Operation Menu

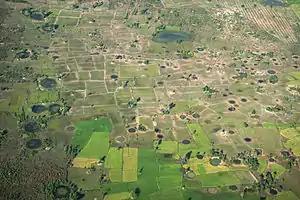
Bomb craters, Cambodia

For four years Menu remained unknown to the US Congress as a whole. That changed in December 1972, when Major Knight wrote a letter to Senator William Proxmire (D, WI), asking for "clarification" of U.S. policy on the bombing of Cambodia. Knight, who had become concerned over the legality of his actions, had complained to his superior officer, Colonel David Patterson. He later received several bad efficiency reports, which ruined his career, and he was discharged from the Air Force.